Saint James Second Street Baptist Church

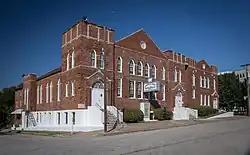
St. James Church in 2022

Saint James Second Street Baptist Church is a historic church at 210 Harding Street in Fort Worth, Texas. The congregation was founded in 1895 by the Reverend J. Francis Robinson. Construction of the church began in 1913, by architect Frank J. Singleton. African-American contractor George Powell built the south wing, while B.G. Rhodes built the north wing. Short square entry towers frame the Gothic Revival style red-brick building, and the lancet-shaped art glass windows give it a fortress-like appearance.